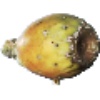
Label: Cactus fruit 1